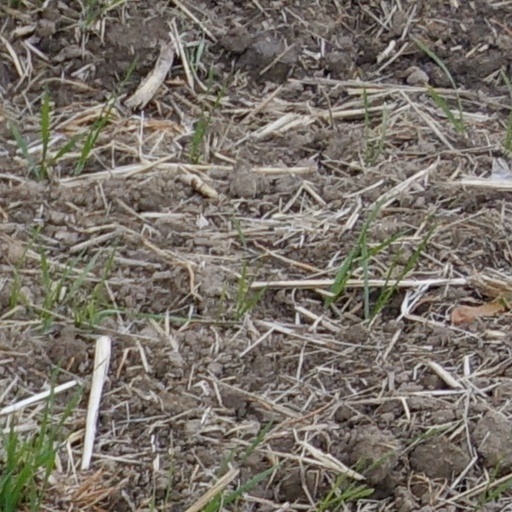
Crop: wheat